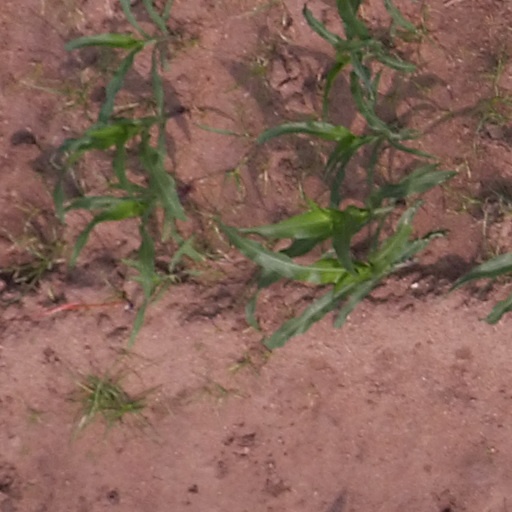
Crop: maize; corn